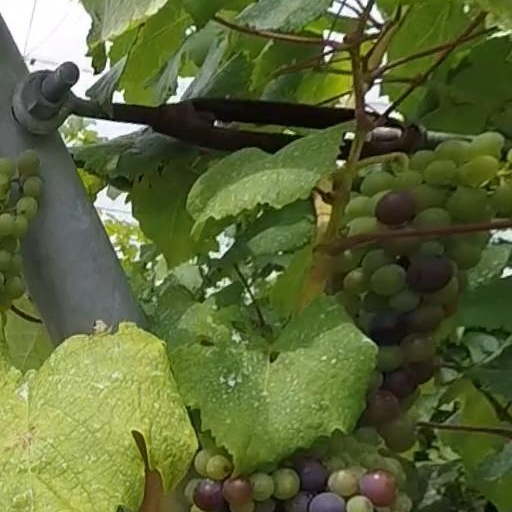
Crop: grape